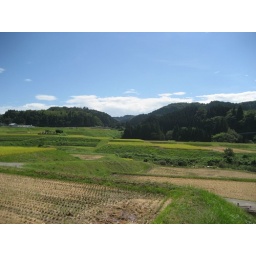
And so the first road trip in my new car begins!